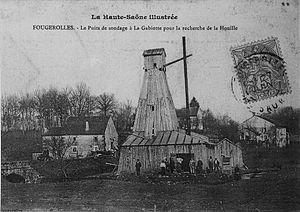
Sondage entrepris à La Gabiotte (Fouferolles, France) pour la recherche de la houille.
Fougerolles est une ancienne commune française située dans le département de la Haute-Saône, en région Bourgogne-Franche-Comté.
Le bassin houiller stéphanien sous-vosgien fait partie des bassins houillers des Vosges et du Jura. Il englobe l'est de la Haute-Saône, le Territoire de Belfort et le sud du Haut-Rhin, dans l'est de la France. Daté du Stéphanien, seule sa partie centre-ouest correspondant au bassin minier de Ronchamp et Champagney est abondamment exploitée pour ses couches de bonne qualité entre le milieu du XVIIIᵉ siècle et le milieu du XXᵉ siècle, tandis que ses autres sites sont délaissés et très peu exploités, soit en raison d'une profondeur trop importante, soit en raison de la médiocre qualité et de la faible épaisseur des couches.
Les puits des houillères de Ronchamp sont une série de charbonnages entrepris par les différentes compagnies minières du bassin minier de Ronchamp entre le début du XIXᵉ siècle et le milieu du XXᵉ siècle à Ronchamp, Champagney et Magny-Danigon, dans le département de la Haute-Saône en France.